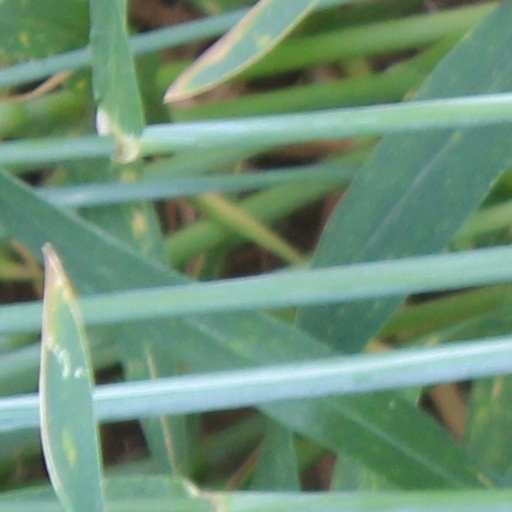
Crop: wheat